Boeing CH-47 Chinook

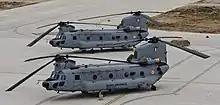
Two Indian Air Force CH-47F Chinooks in March 2019

In 1993, the Netherlands signed an agreement with Canada to acquire seven CH-147Cs that were no longer in use with the RCAF. These airframes where upgraded by Boeing to CH-47D standard and delivery took place between August 1995 and February 1996. Six more new CH-47Ds were delivered by Boeing in 1998 for a total of 13, of which two where lost in 2005 while on duty in Afghanistan. The Dutch CH-47Ds are improved over U.S. Army CH-47Ds, including a long nose for a Bendix weather radar, a "glass cockpit", and improved T55-L-714 engines. Between 2015 and 2023, the Netherlands replaced all 11 remaining CH-47Ds with 14 newly built CH-47Fs. The six CH-47Fs that where already in service have been upgraded to the same "MYII CAAS" standard as the newly built helicopters.